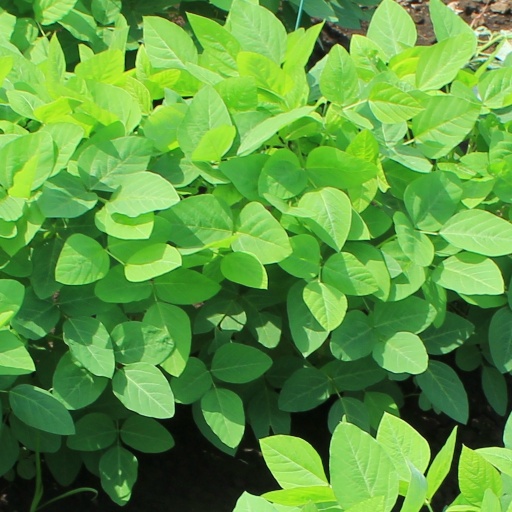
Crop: soybean